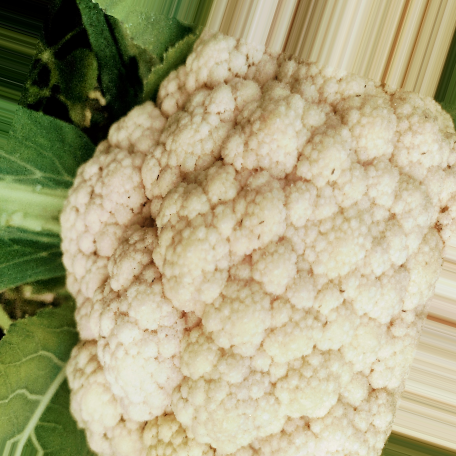
Label: Disease Free